Expedition Amazon

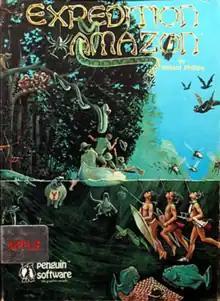

Expedition Amazon is a 1983 role-playing video game designed by Willard Phillips for the Apple II and published by Penguin Software. The goal of the game is to guide four explorers as they study Incan ruins. There are four classes in the game: Medic, Field Assistant, Radio Operator, and Guard.